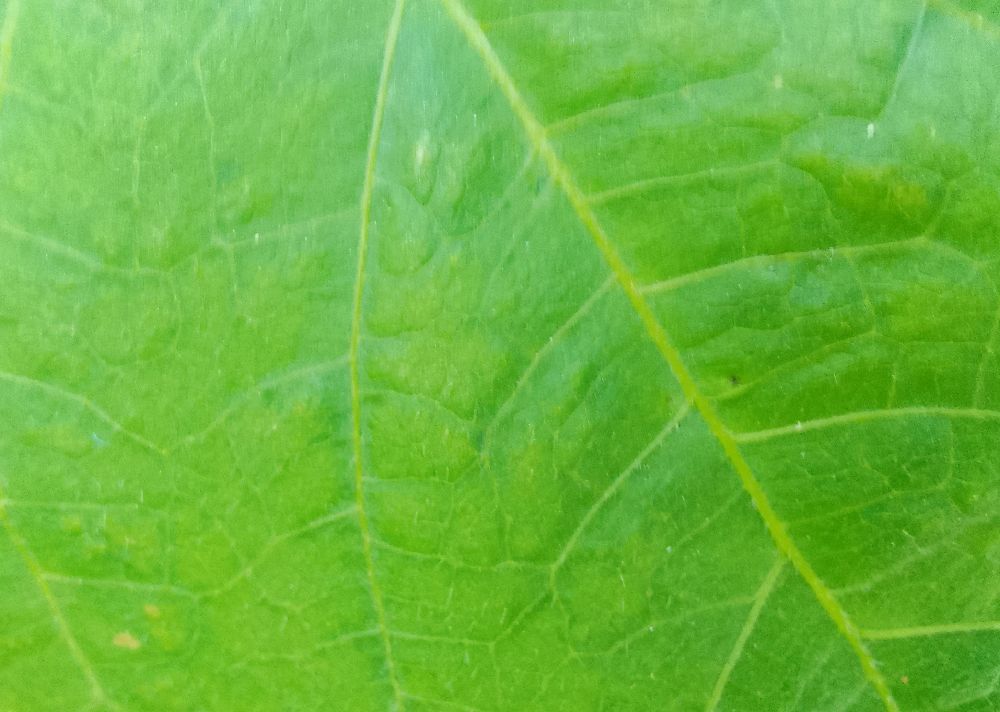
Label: healthy